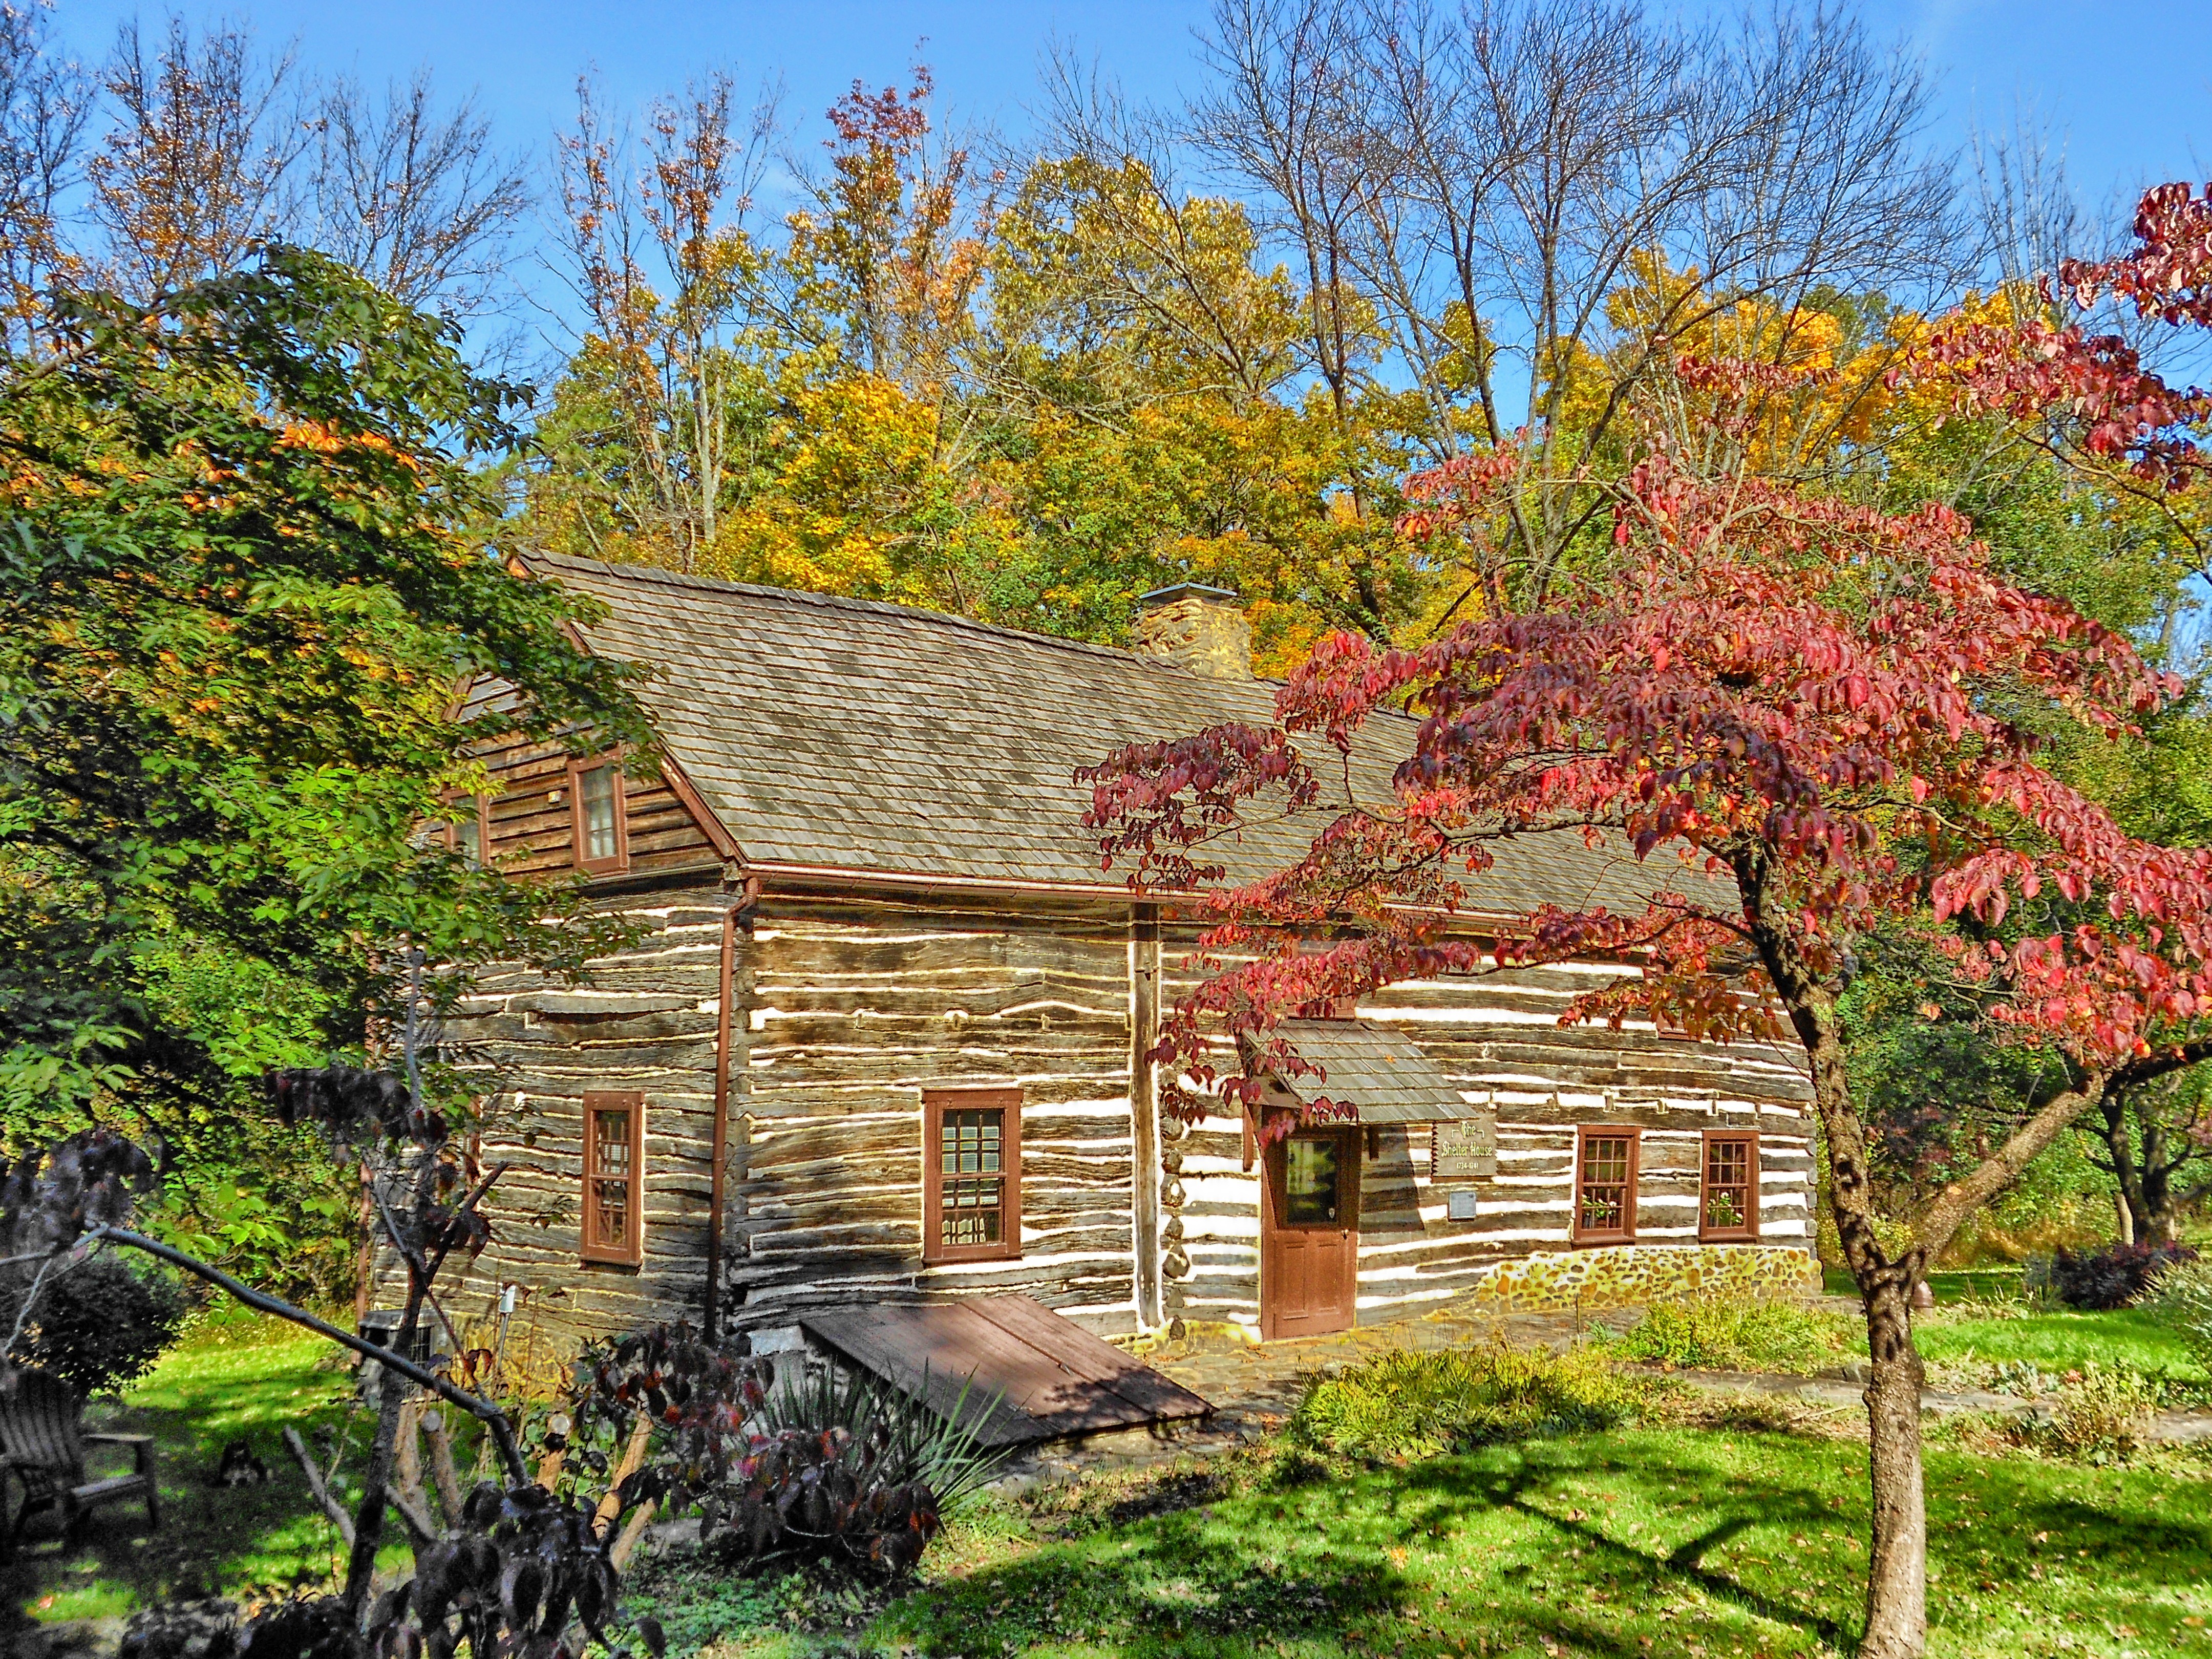
tree, nature, architecture, farm, countryside, house, leaf, fall, flower, home, country, village, rural, cottage, autumn, landmark, historic, garden, season, trees, outside, pennsylvania, estate, woodland, log cabin, rural area